Seven Dials Jazz Club

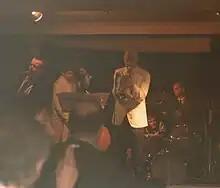
Tommy Chase Quintet — Simon Picard (tenor sax), Ted Emmett (trumpet), Paul Rogers (bass), Tommy Chase (drums)

The Seven Dials Jazz Club opened its doors in 1980 as a venue for live music in Covent Garden, London. It hosted a range of artists and styles of jazz and began to attract a regular audience. Starting in 1983, a series of saxophone festivals was held on the premises each year.